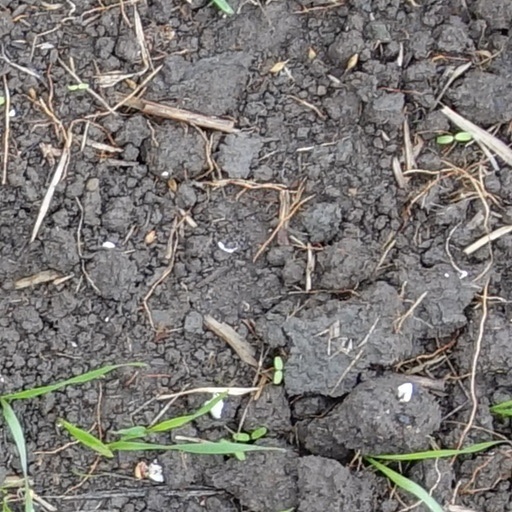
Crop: wheat